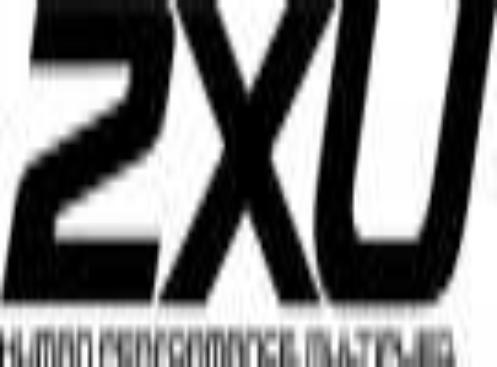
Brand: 2XU
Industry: Sports